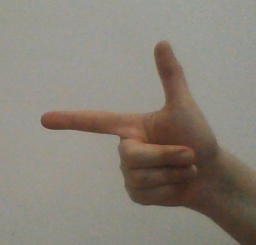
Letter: yaa